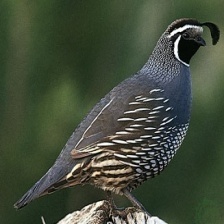
Species: CALIFORNIA QUAIL
Scientific name: CALLIPEPLA CALIFORNICA
ImageNet parent category: quail